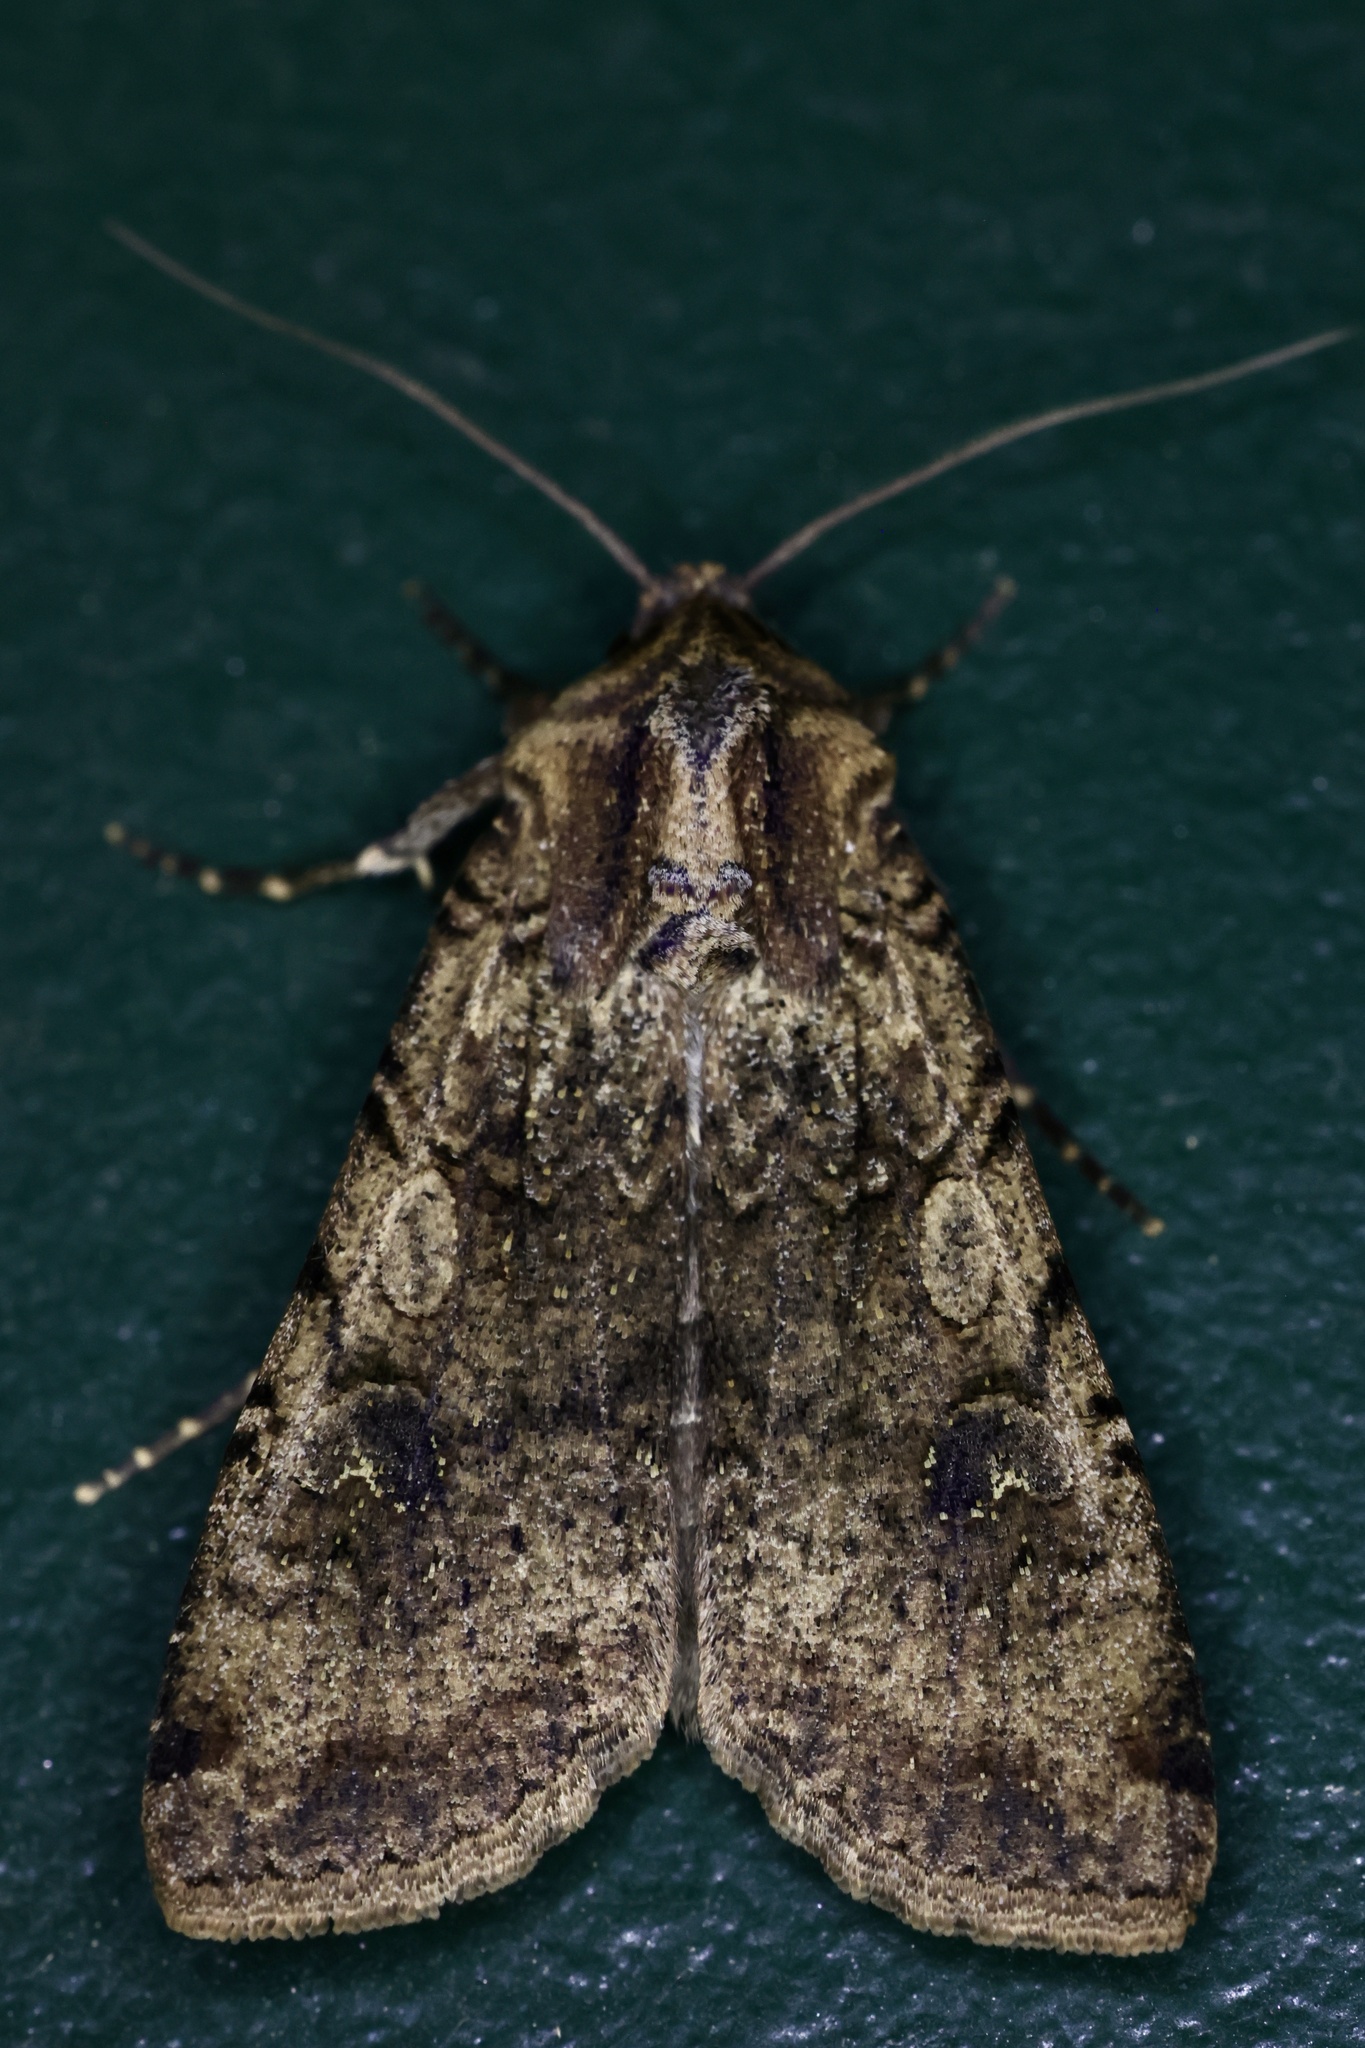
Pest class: cutworms